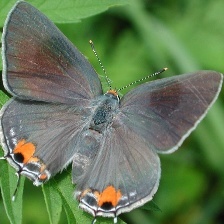
Species: GREY HAIRSTREAK
Butterfly family (ImageNet category): lycaenid_butterfly